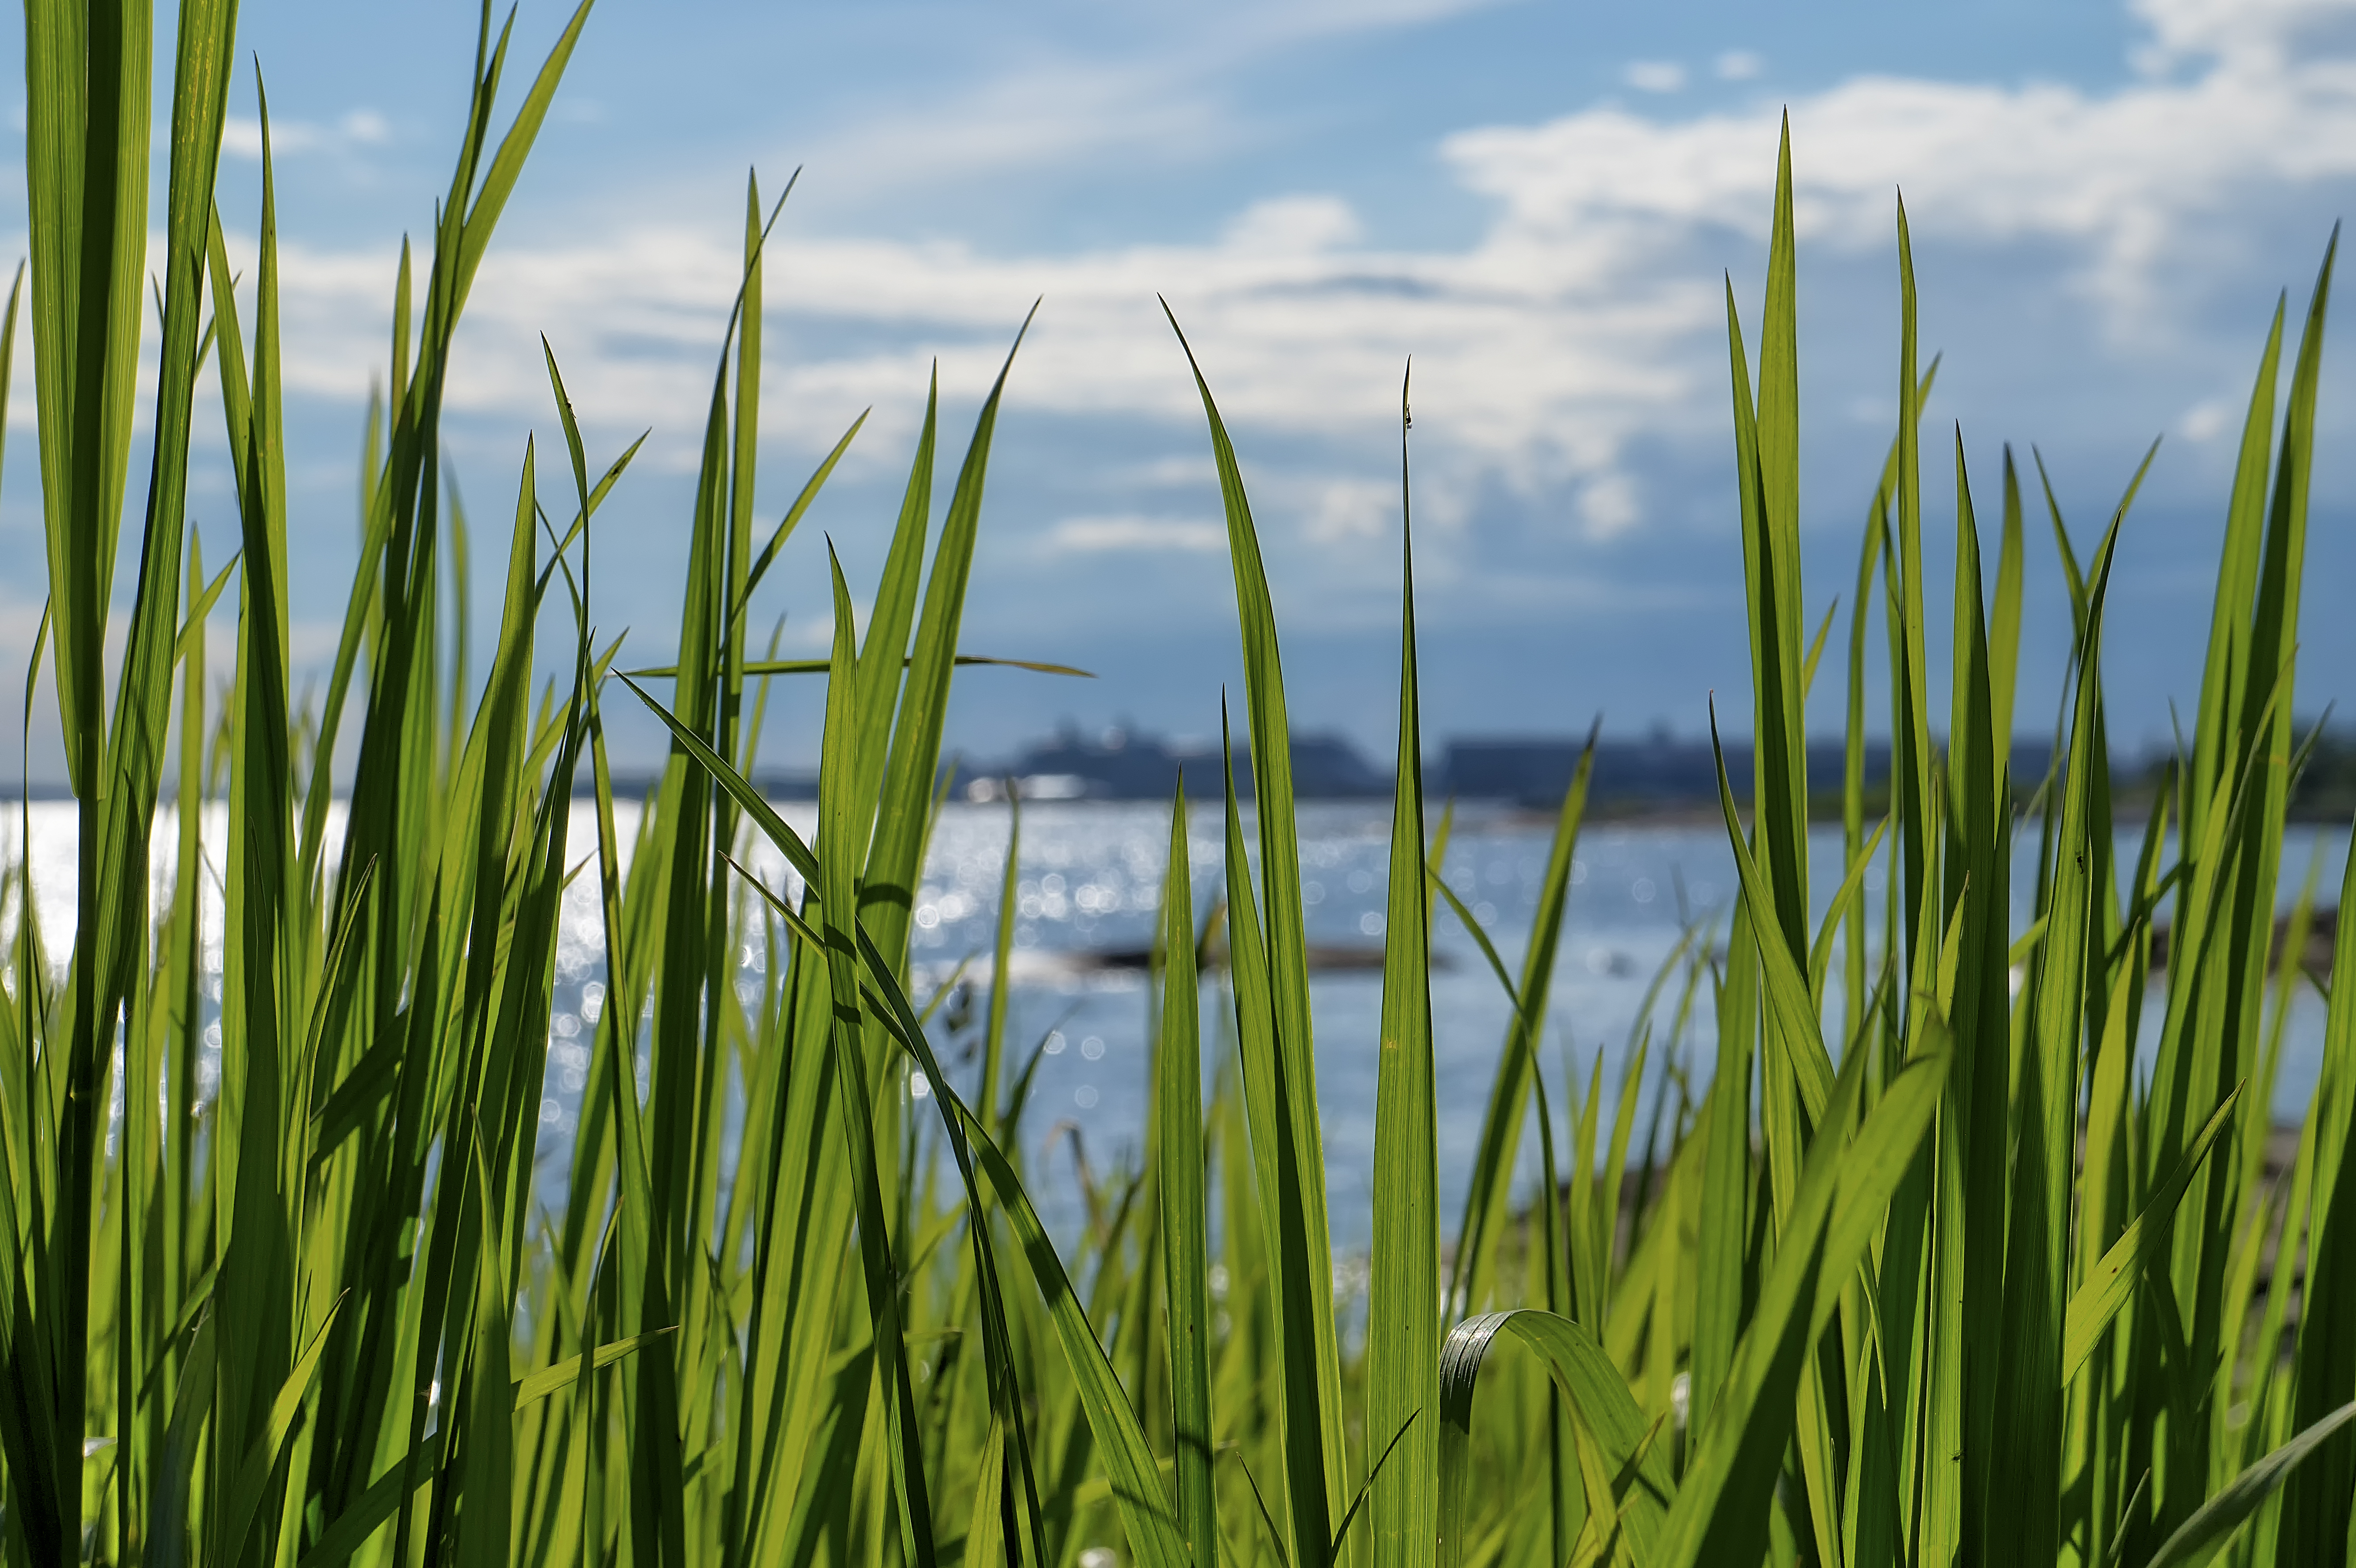
sea, water, nature, grass, bokeh, plant, sky, field, lawn, meadow, prairie, sunlight, leaf, flower, green, crop, agriculture, clouds, grassland, wetland, finland, helsinki, suomenlinna, habitat, ecosystem, lnsimusta, paddy field, natural environment, grass family, plant stem, phragmites